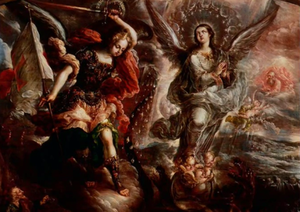
Cristobal de Villalpando, est l'un des peintres les plus célèbres de la Nouvelle-Espagne de la fin de XVIIᵉ et du début du XVIIIᵉ siècle.